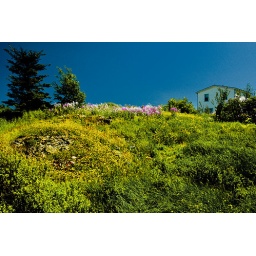
A hill of flowers observed in Hickman's Harbour.